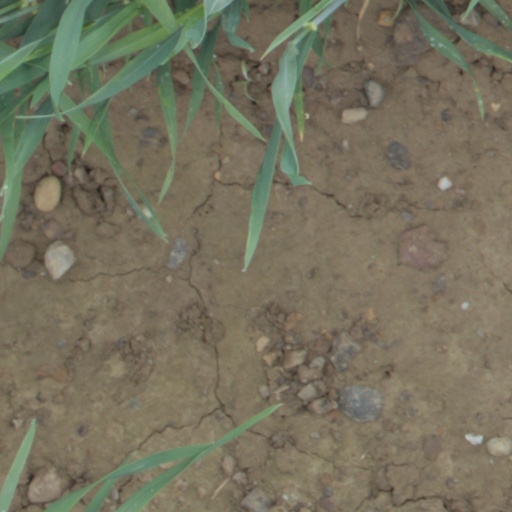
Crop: wheat